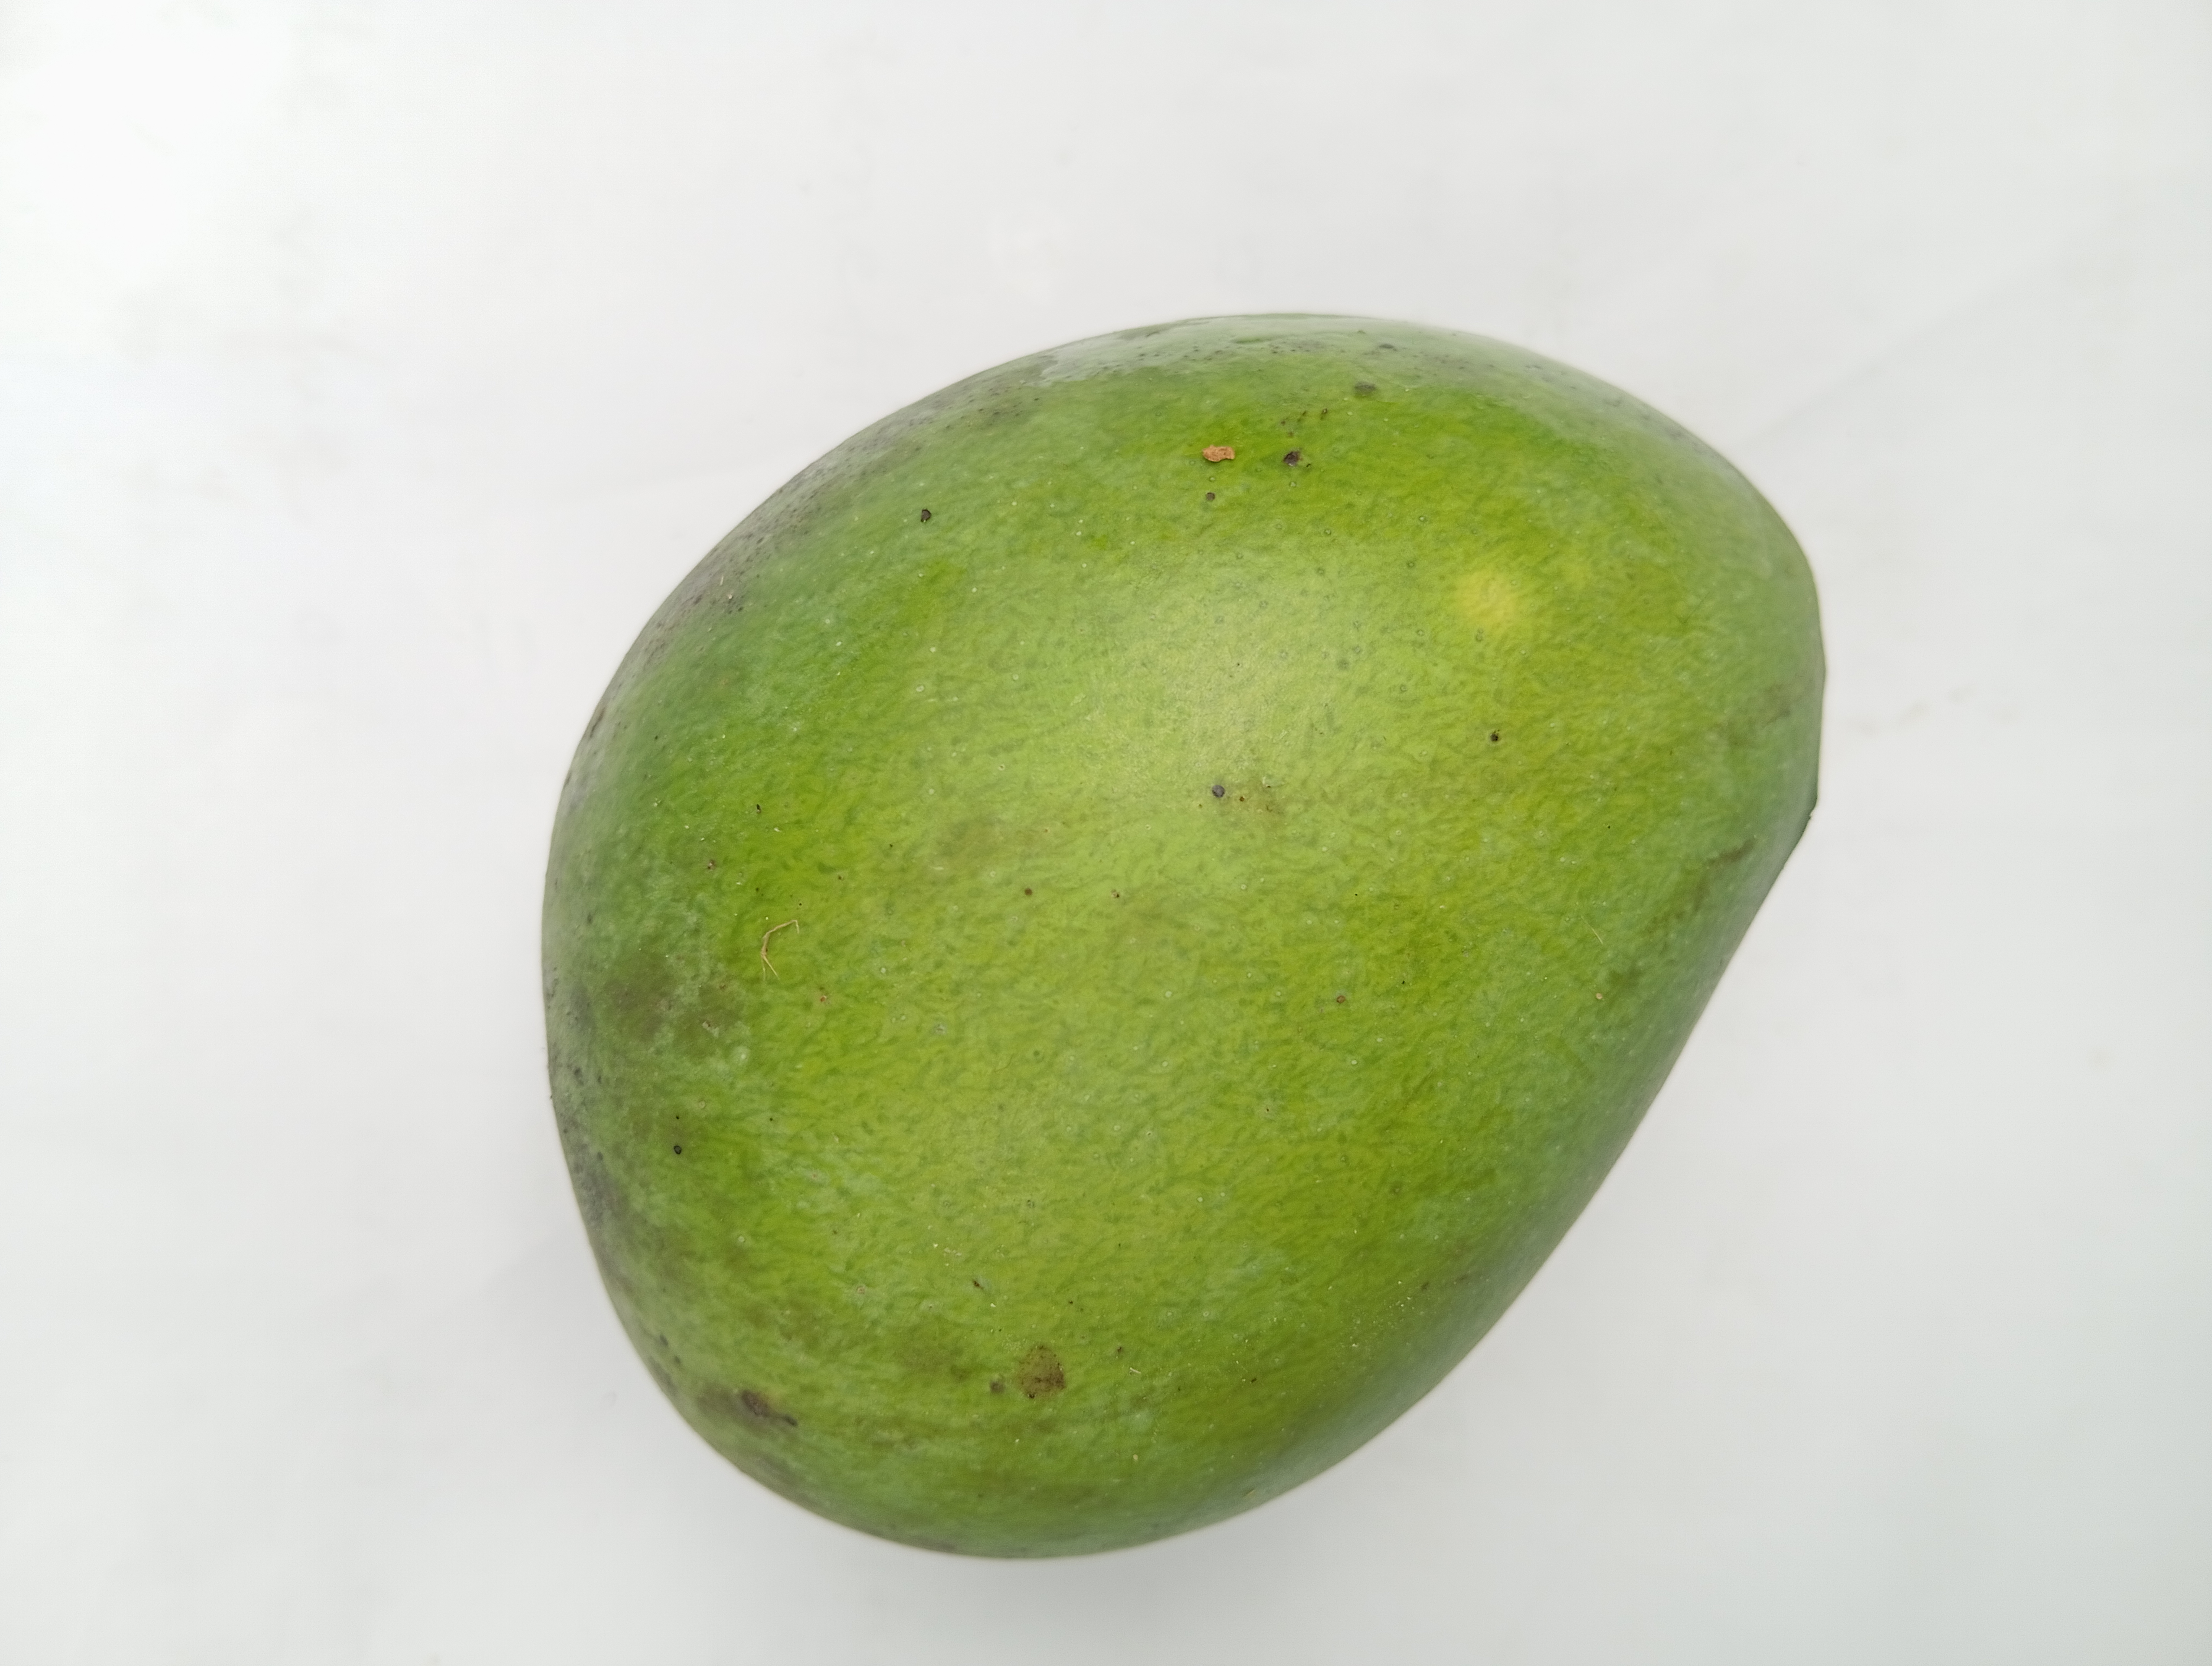
Mango variety: Harivanga